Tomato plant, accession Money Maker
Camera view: horizontal (90 deg, fisheye); turntable rotation: 330 degrees
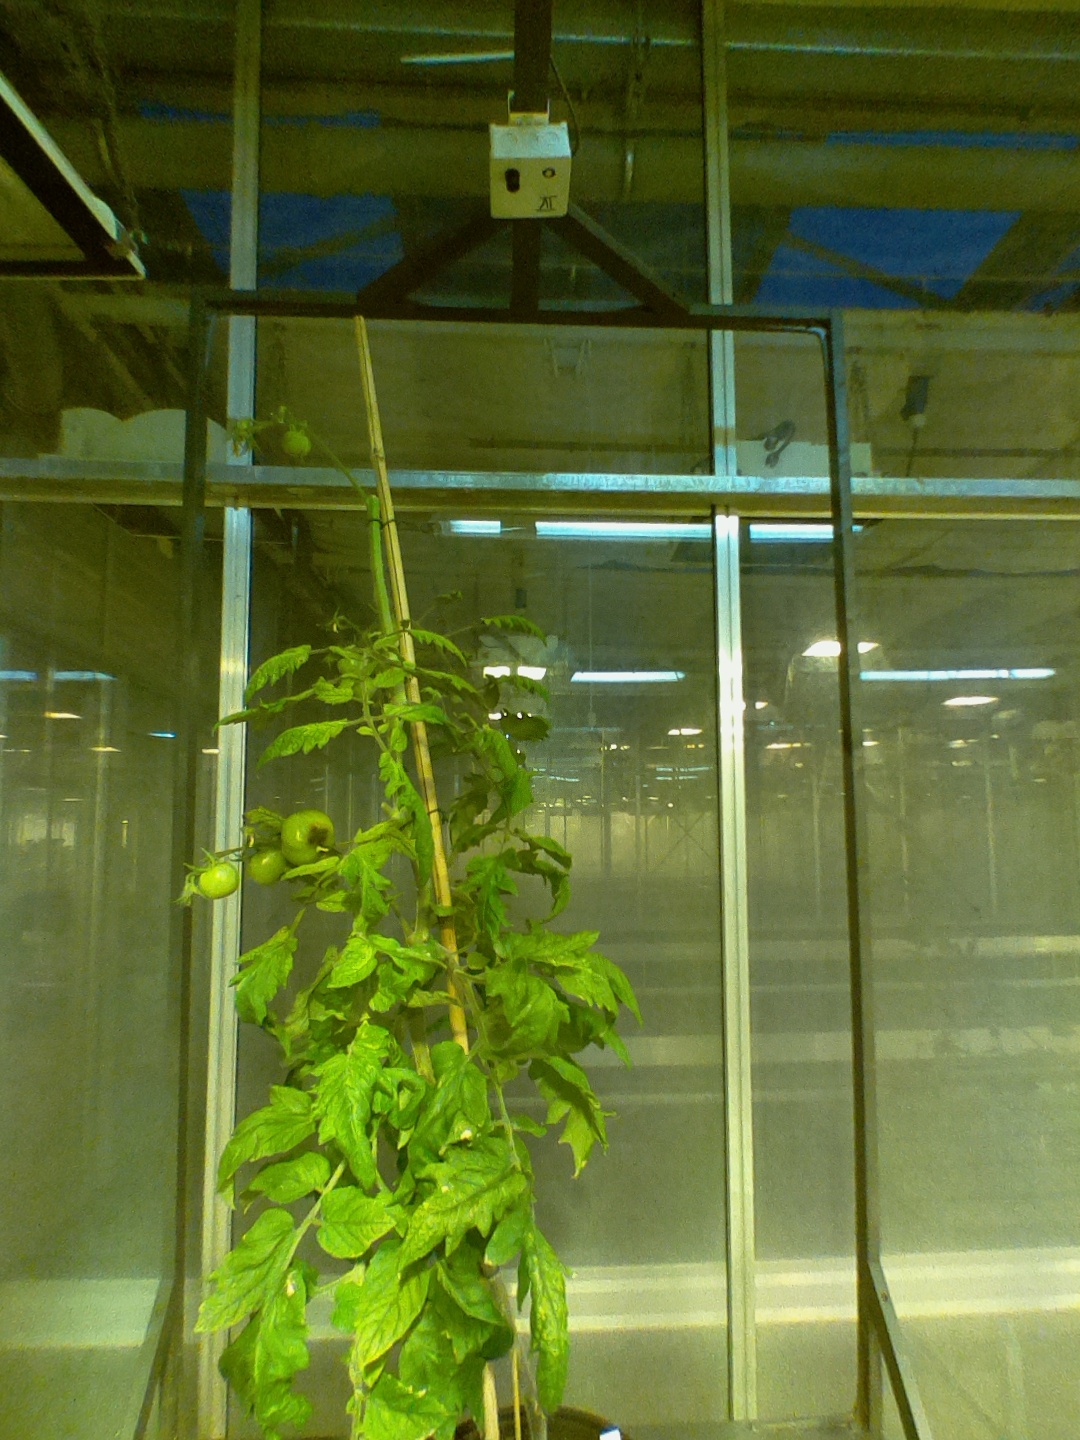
BBCH growth stage 79: 90% -100% of final fruit size